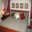
Label: bed